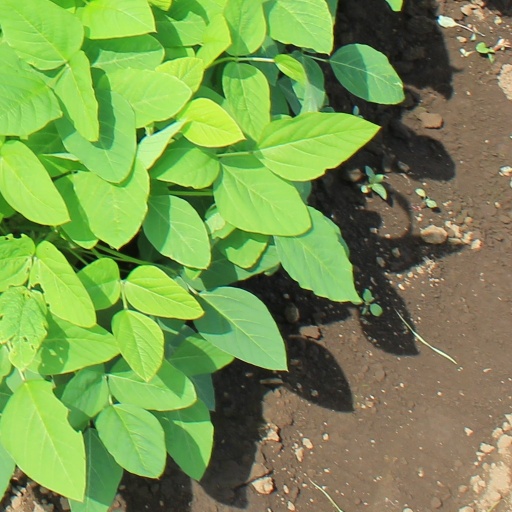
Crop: soybean